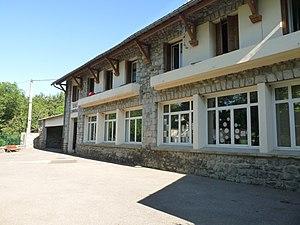
Ecole d'Ur, Pyrénées-Orientales, France
Ur est une commune française située dans le département des Pyrénées-Orientales, en région Occitanie.